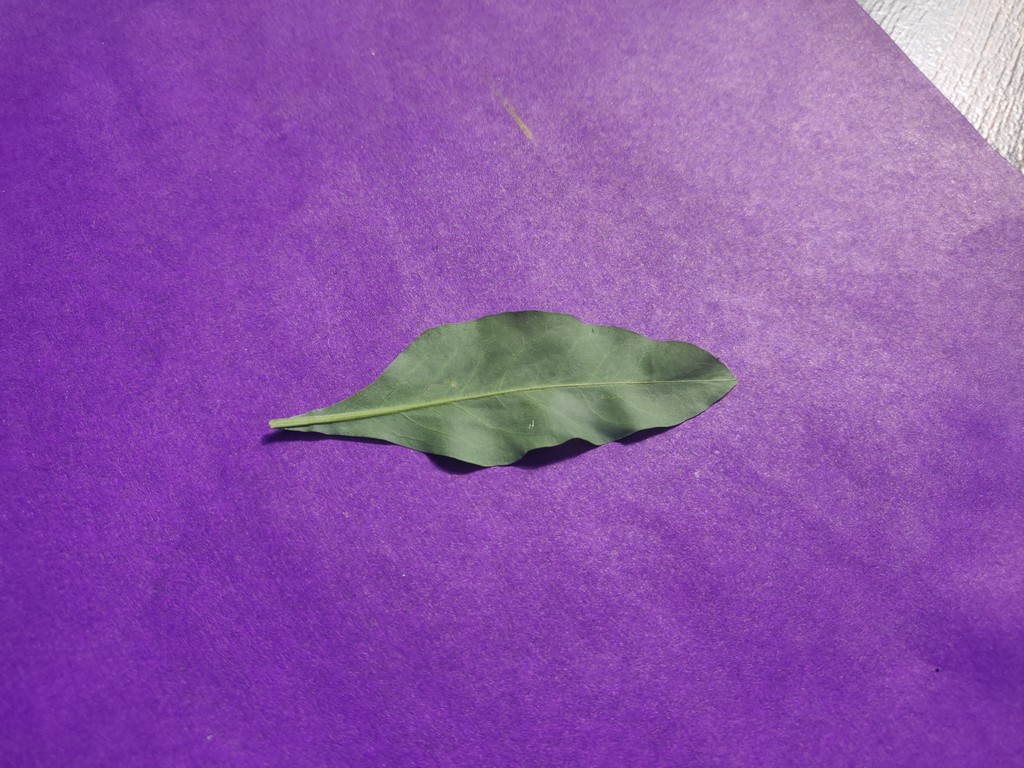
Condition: Healthy
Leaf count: single
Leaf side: back